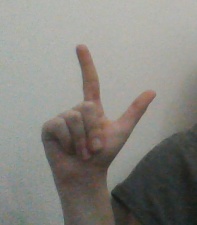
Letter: laam